St Luke's Anglican Church, Liverpool

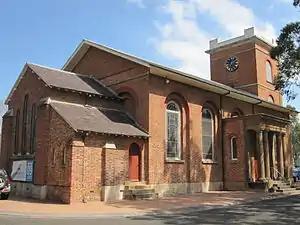
Side view of the church

St Luke's Anglican Church is evidence of Governor Macquarie's initiatives in opening up settlement in New South Wales. It is one of the three oldest surviving Anglican churches in Australia, and a fine example of Francis Greenway's public architecture in New South Wales. It is widely regarded with St James' Church, Sydney and St Matthew's Anglican Church, Windsor as a "foundation" colonial church.